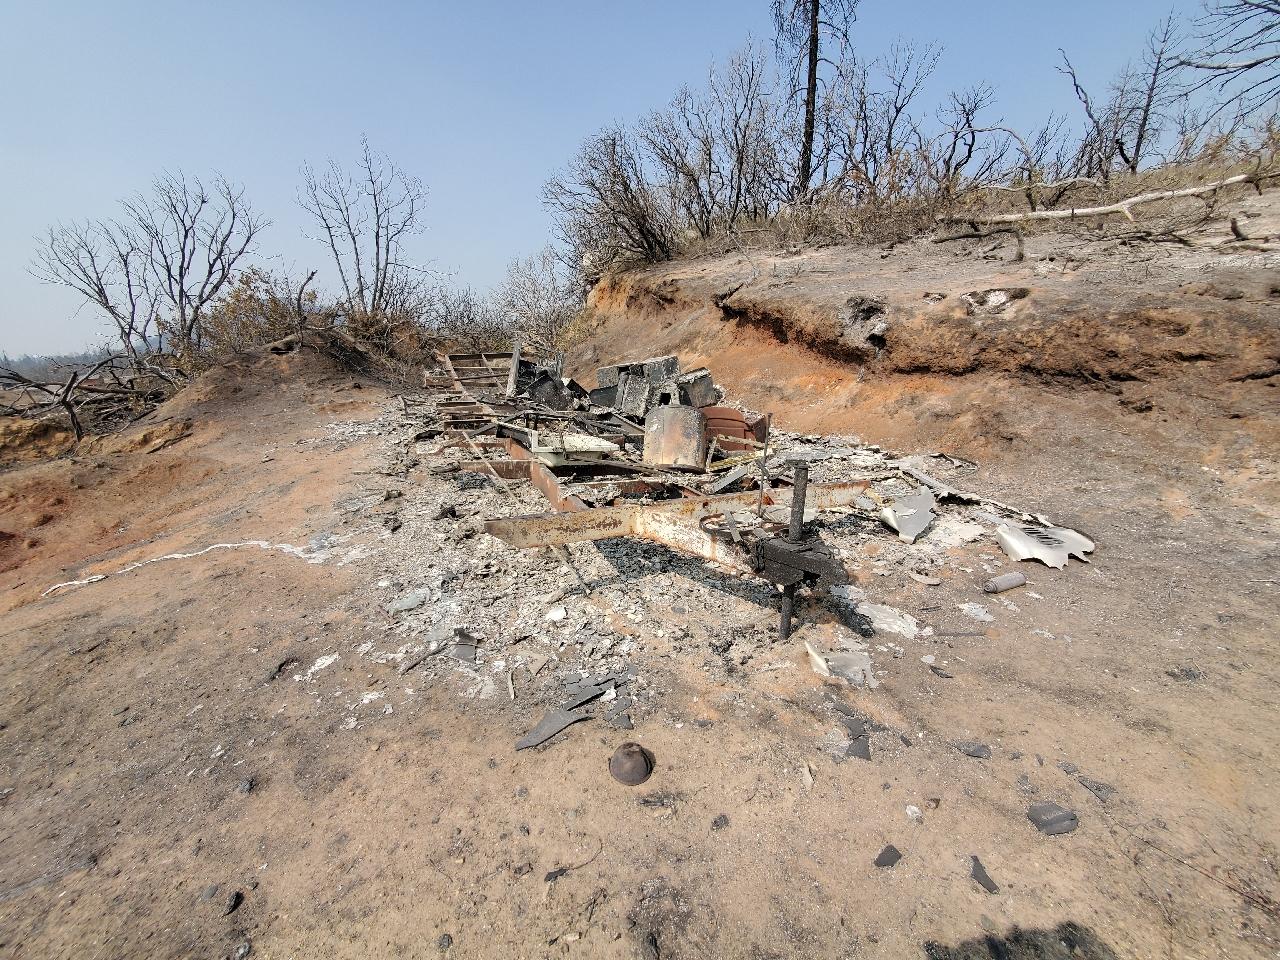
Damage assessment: destroyed